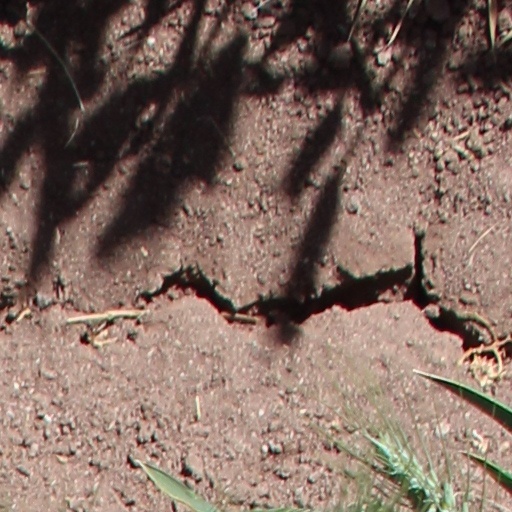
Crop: wheat